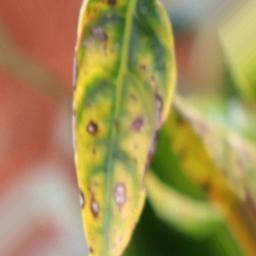
Label: nutritional